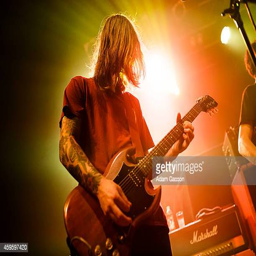
singer of musical group performs on stage